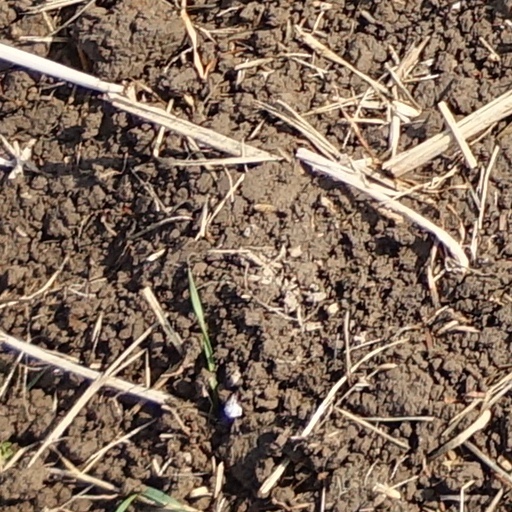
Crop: wheat